Violanchelo

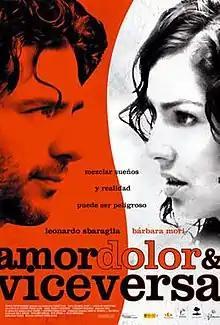

Violanchelo (also known as Amor, Dolor y Viceversa and Love, Pain and Vice Versa) is a 2008 drama film starring Bárbara Mori, Leonardo Sbaraglia and Tony Dalton. The film is based on a romantic story.